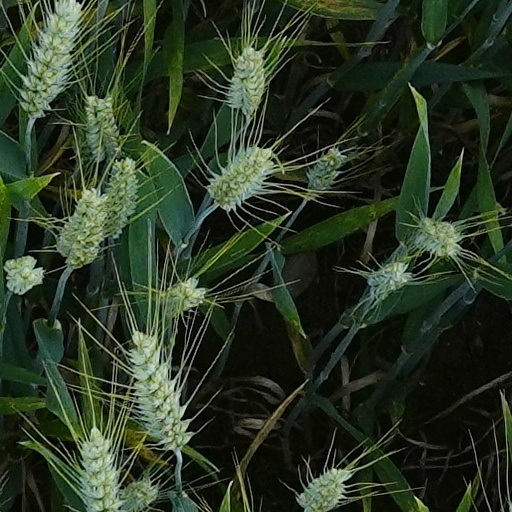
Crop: wheat